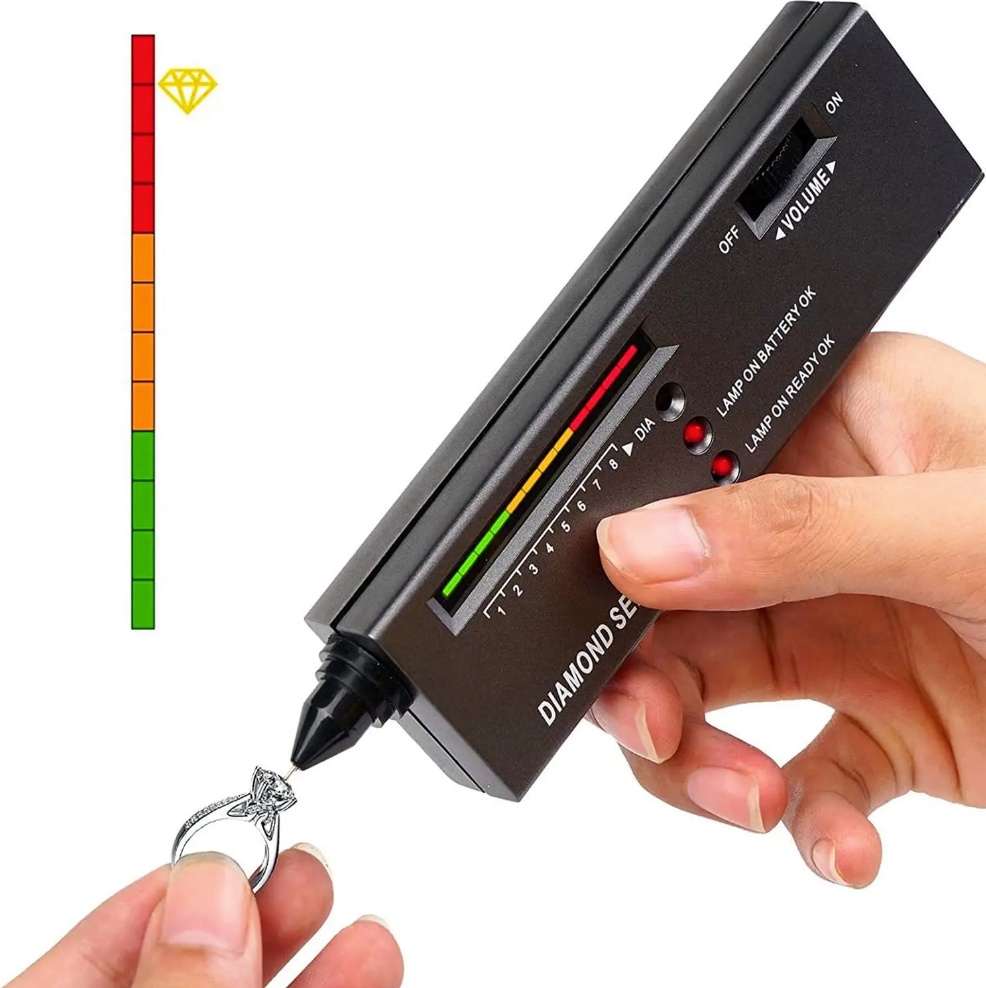
Stylo testeur de pierres précieuses indicateur LED
Explorez le monde des bijoux avec précision et style ✨ Plongez dans le monde fascinant des pierres précieuses avec notre Stylo Testeur de Pierres Précieuses Indicateur LED . Un outil indispensable pour les amateurs de bijoux et les professionnels, ce stylo révolutionnaire allie précision, facilité d'utilisation et élégance. Découvrez comment il peut vous aider à distinguer les vraies gemmes des imitations en un clin d'œil. Précision Instantanée avec l'Indicateur LED 🌈 Le Stylo Testeur de Pierres Précieuses est équipé d'un indicateur LED pour une évaluation instantanée. Il suffit de le passer sur la pierre et de suivre la couleur de la LED pour déterminer l'authenticité. Plus besoin de deviner, la précision est à portée de main. Facilité d'Utilisation pour Tous 🌐 Même si vous êtes novice dans le monde des pierres précieuses, ce stylo testeur est conçu pour être facile à utiliser . Pas besoin d'expertise préalable, suivez simplement les indications lumineuses pour identifier rapidement la nature de la pierre, qu'il s'agisse d'un diamant, d'une émeraude, ou d'une autre gemme. Compact et Portable, Toujours Prêt à l'Emploi 🎒 Avec sa conception compacte, le stylo testeur se glisse facilement dans votre sac ou votre poche. Idéal pour les achats de bijoux, les salons, ou simplement pour explorer votre collection, il est toujours prêt à l'emploi . Ne laissez aucune pierre précieuse vous échapper! Construction Robuste pour une Utilisation Durable 🏆 Notre Stylo Testeur de Pierres Précieuses est fabriqué avec des matériaux de qualité pour garantir une utilisation durable . Sa construction robuste et sa technologie de pointe en font un outil fiable qui résiste à l'épreuve du temps, vous accompagnant dans votre passion pour les pierres précieuses. Caractéristiques: Type d'affichage : ANALOG Lumière LED et indication du résultat audio. Assorti avec une plate-forme d'essai pour les pierres lâches. Contenu du Pack: 1 x Stylo testeur de pierres précieuses indicateur LED
Brand: Jackpotpromo
Category: Health & Beauty > Jewelry Cleaning & Care > Jewelry Cleaning Tools